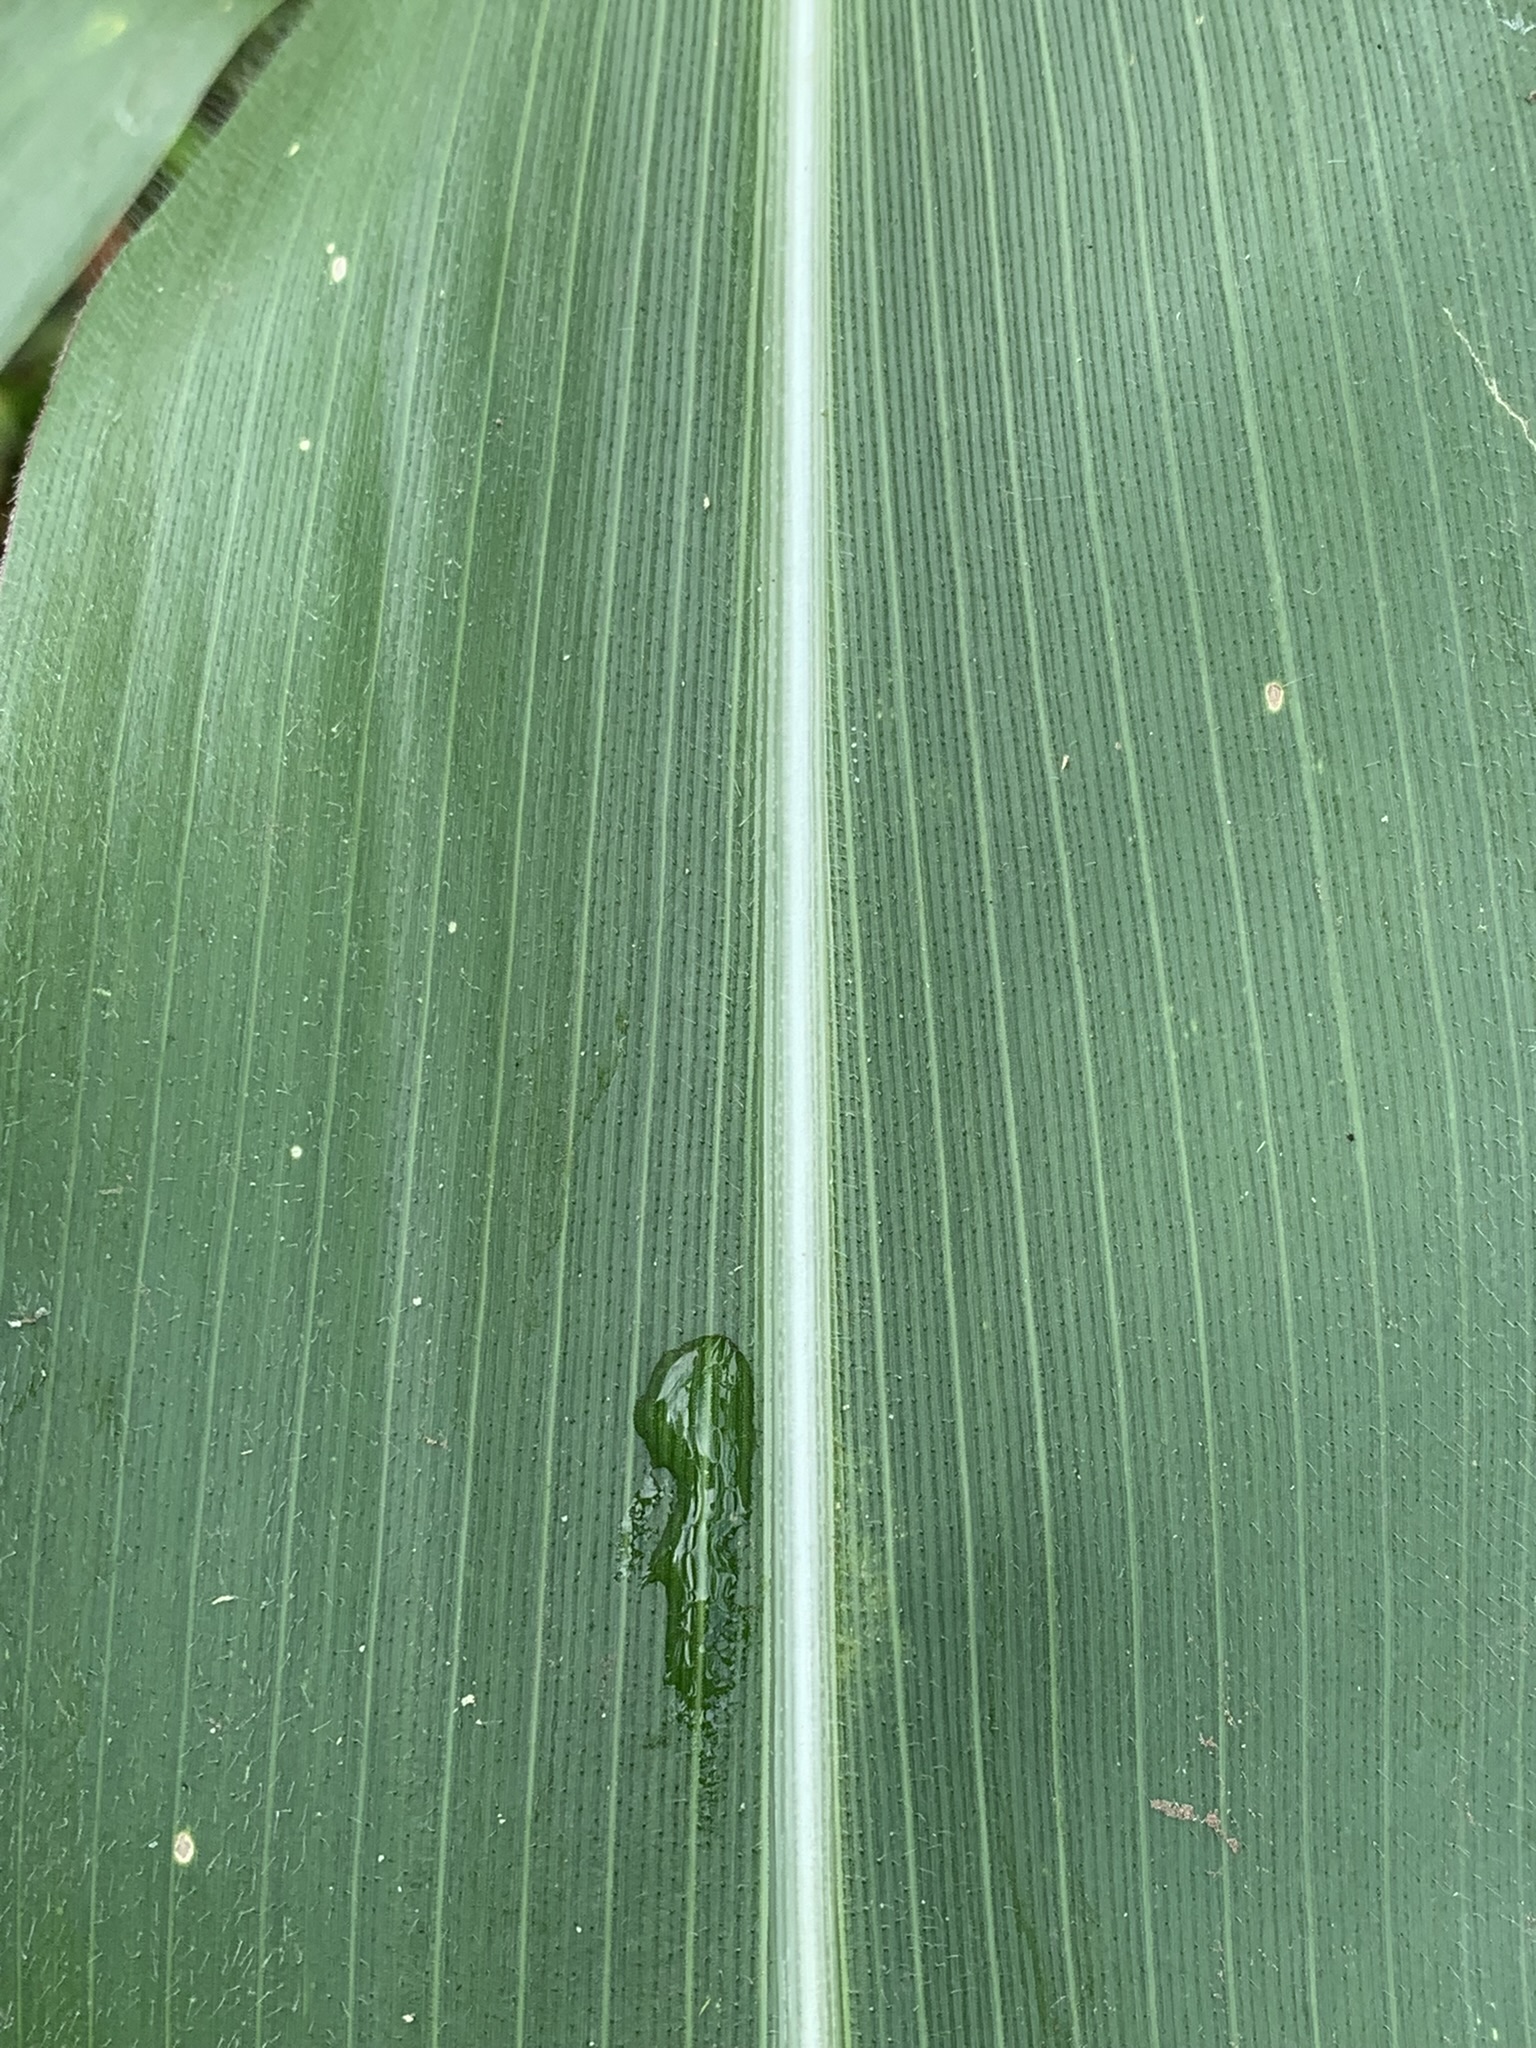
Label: Healthy